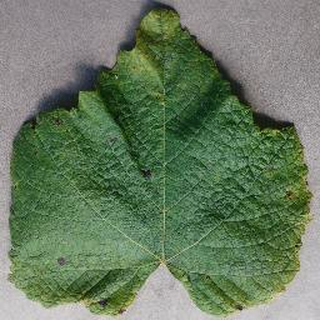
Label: grape_leaf_blight